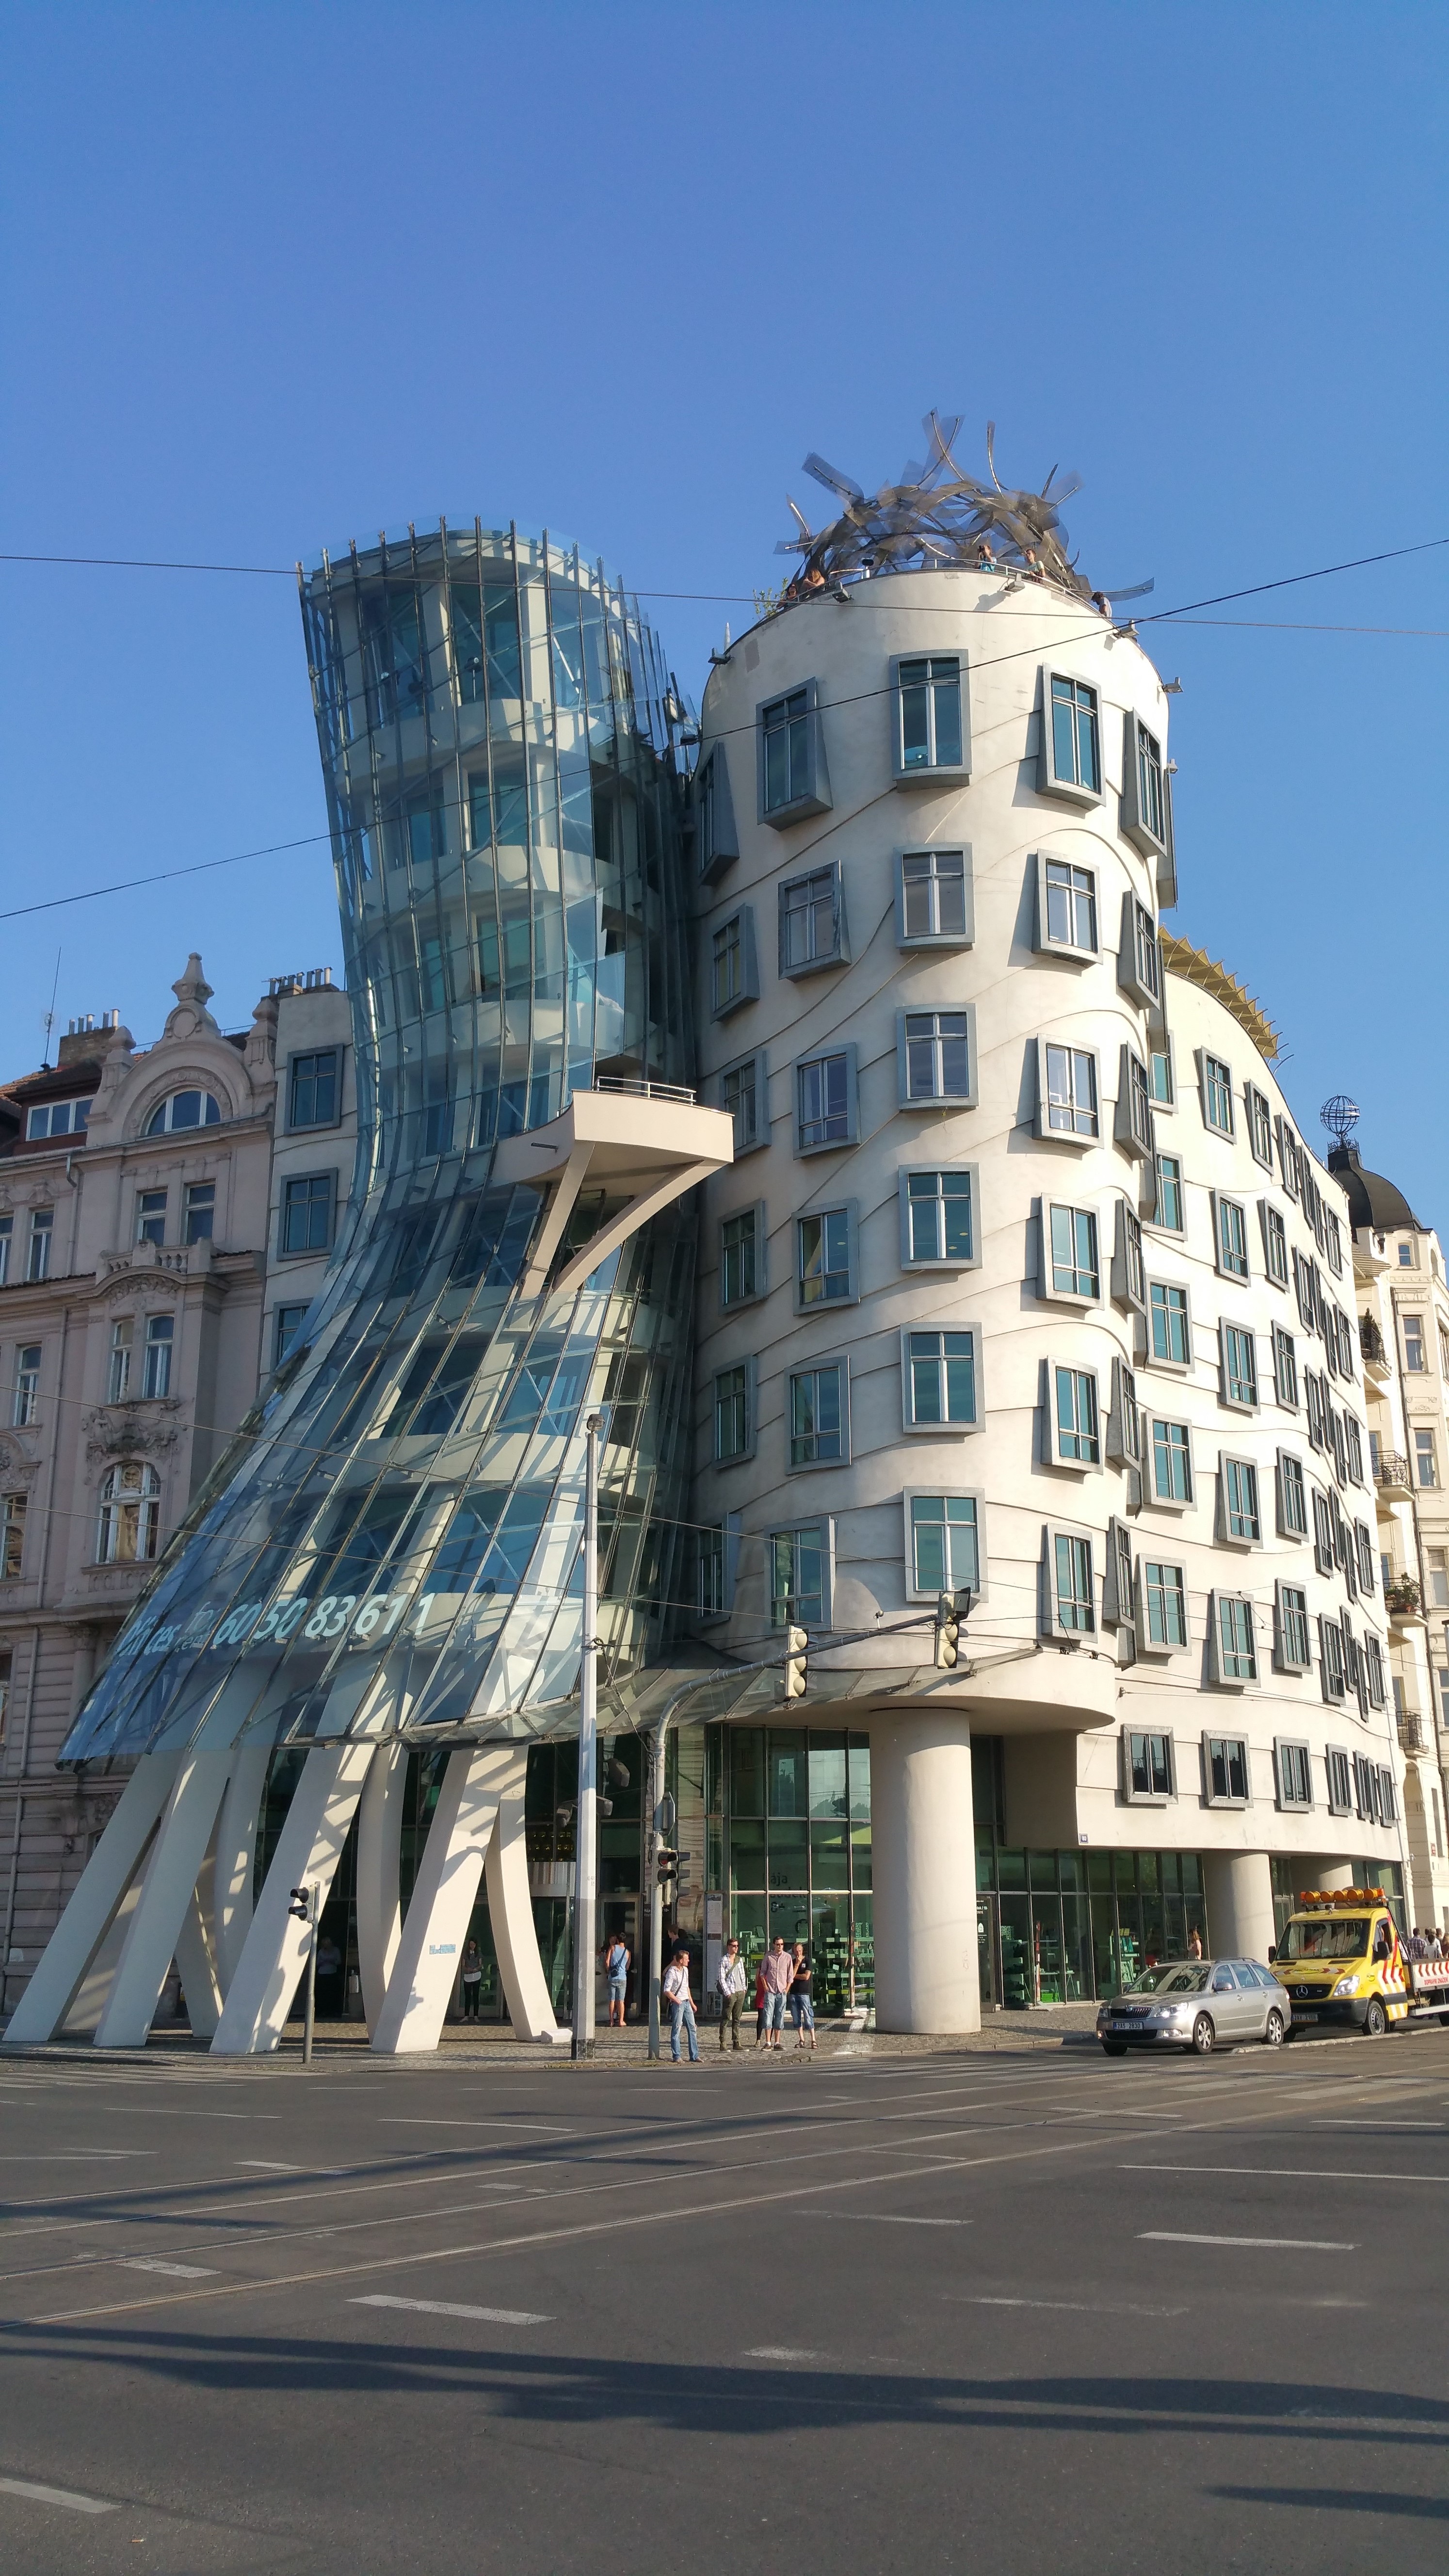
architecture, house, city, skyscraper, cityscape, downtown, plaza, landmark, facade, prague, tower block, dancing, czech, headquarters, metropolis, condominium, neighbourhood, dancing house, urban area, residential area, human settlement, metropolitan area